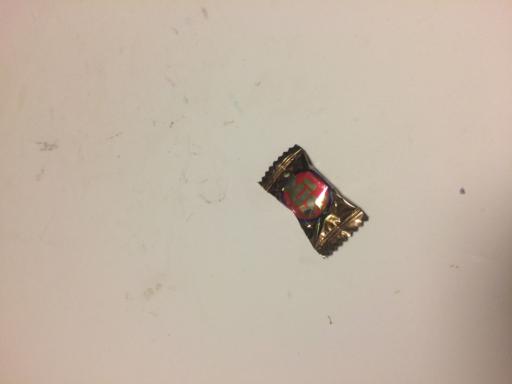
Waste category: trash